I Got You Babe

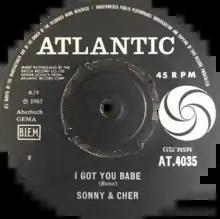
Side A of the UK single

"I Got You Babe" is a song performed by American pop and entertainment duo Sonny & Cher and written by Sonny Bono. It was the first single taken from their debut studio album, "Look at Us" (1965). It first charted on July 10, 1965 and spent three weeks at number one on the "Billboard" Hot 100 in August 1965. It sold more than one million copies and was certified gold by the RIAA. It also reached number one in the United Kingdom and Canada.